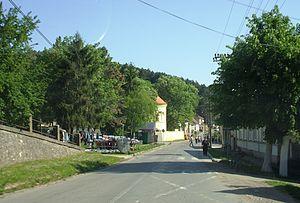
Ležimir est un village de Serbie situé dans la province autonome de Voïvodine et sur le territoire de la Ville de Sremska Mitrovica, district de Syrmie. Au recensement de 2011, il comptait 699 habitants.